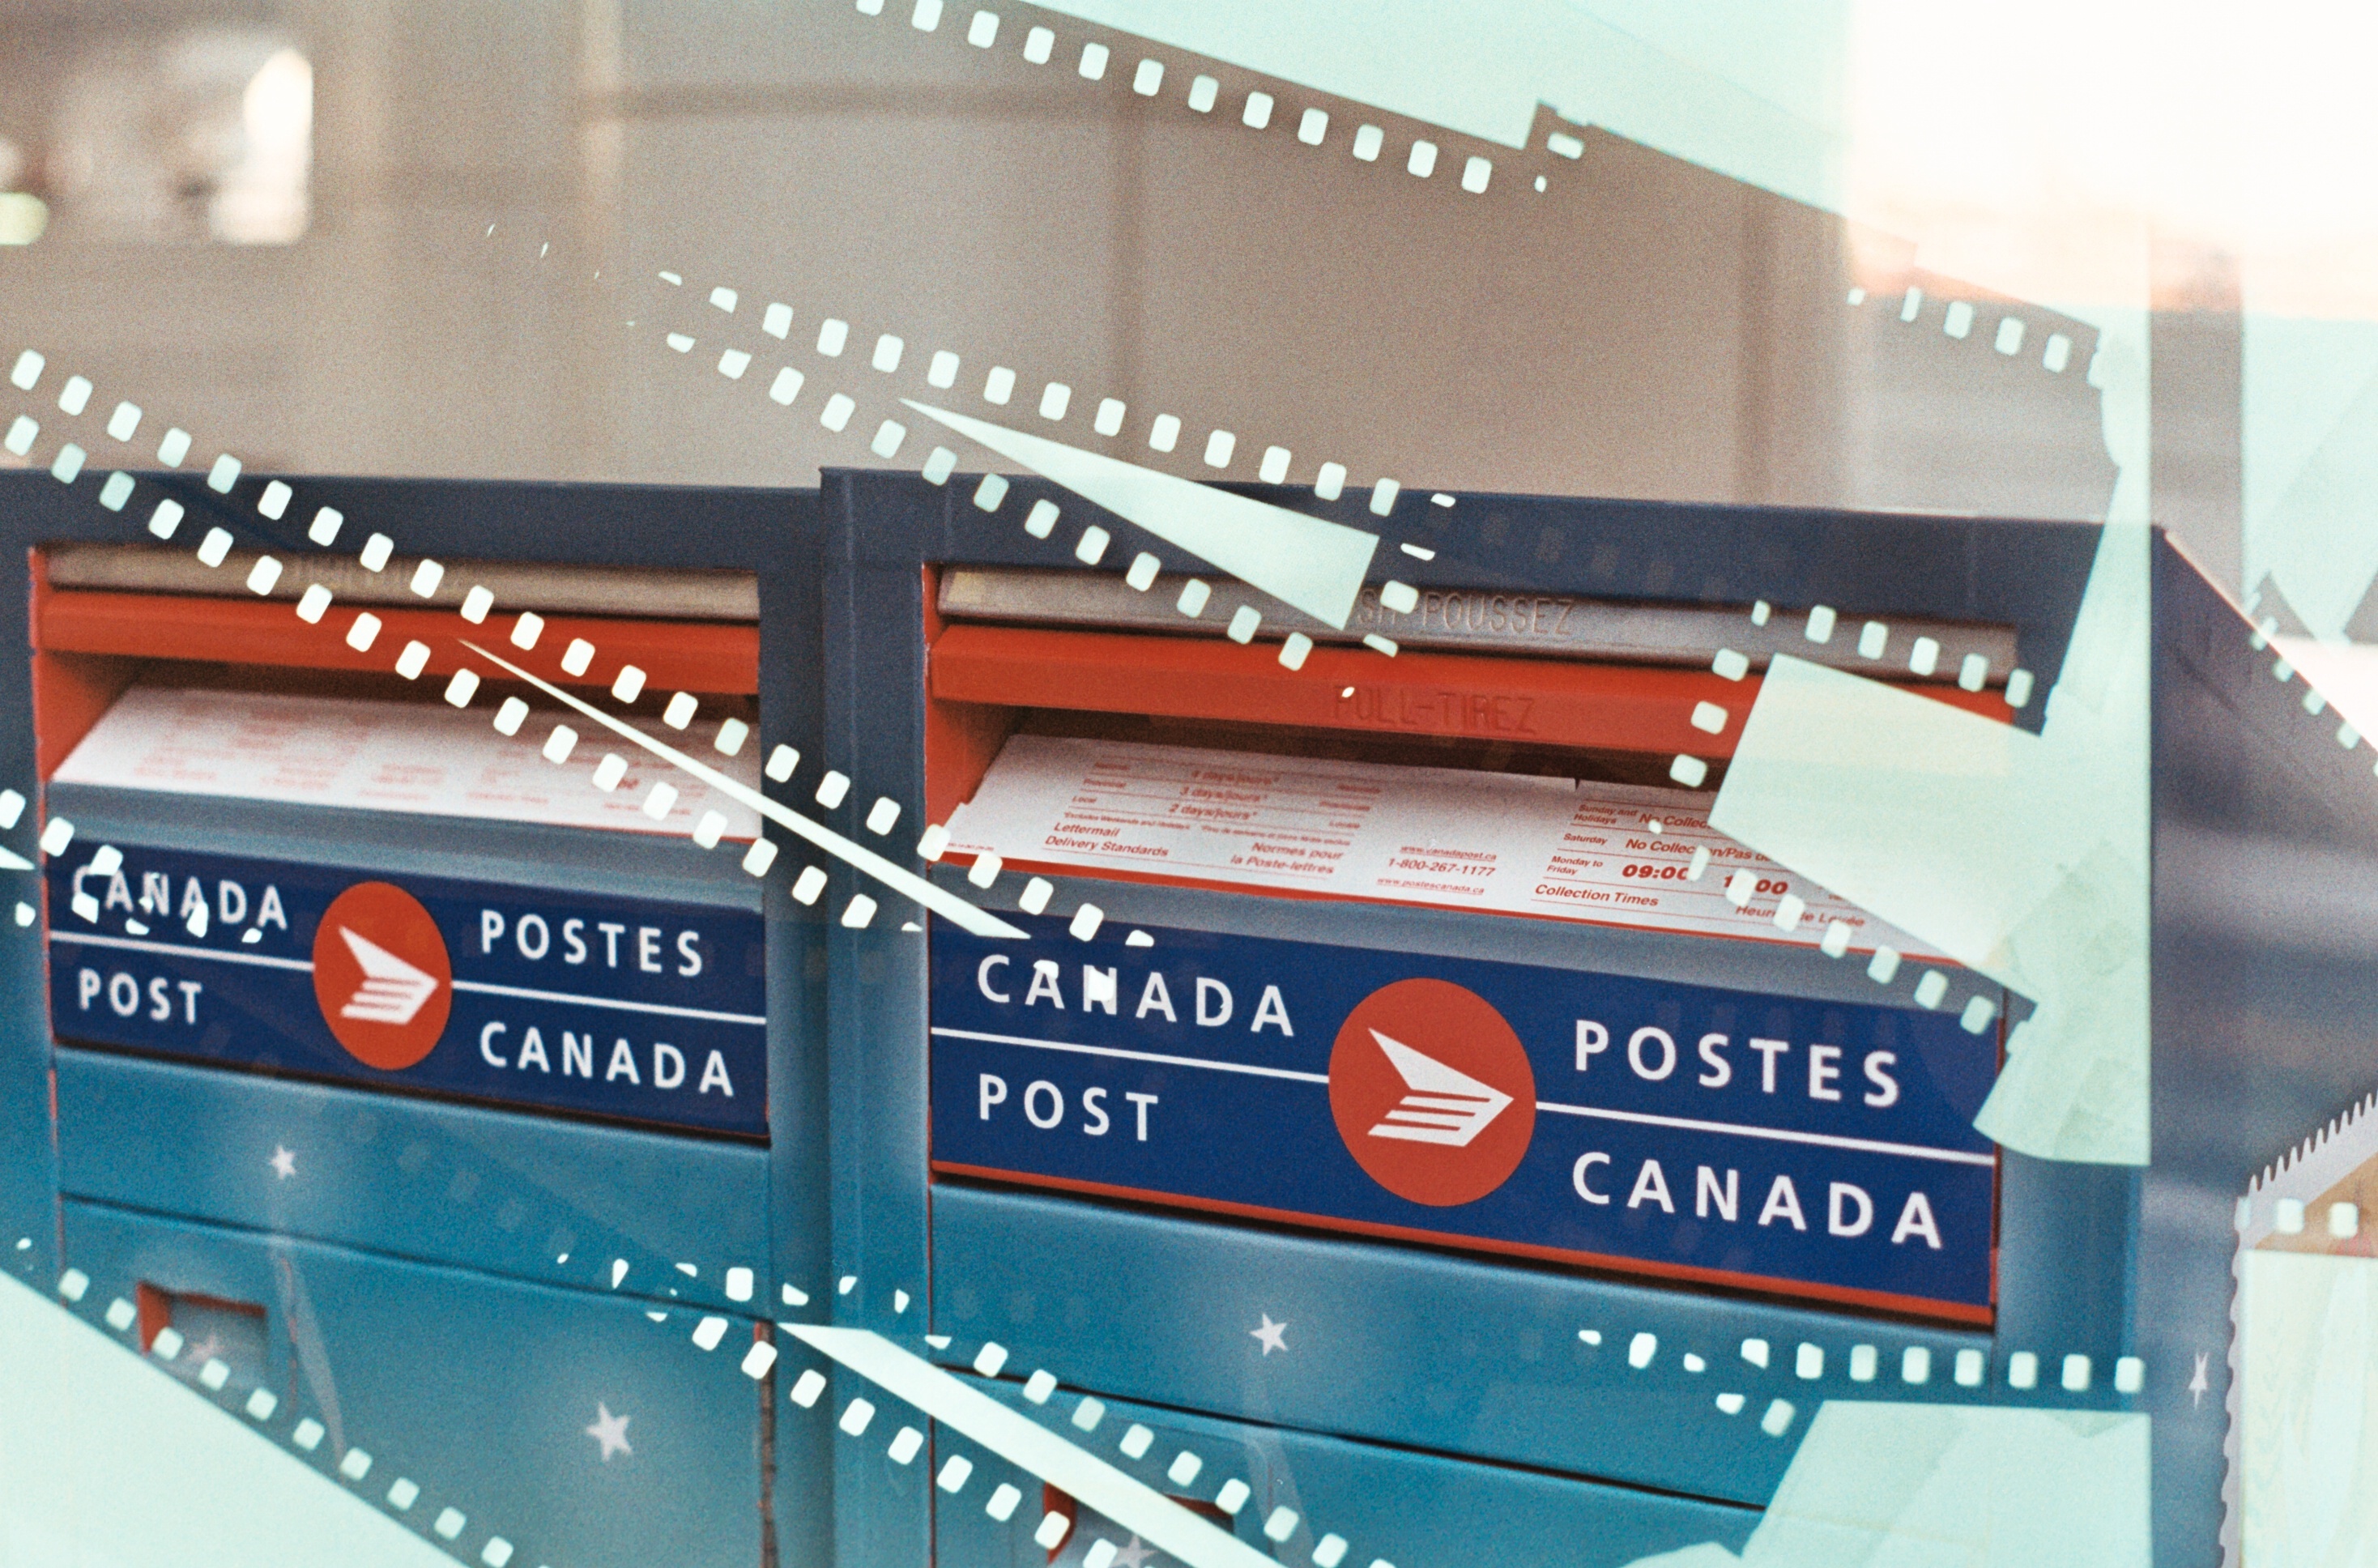
advertising, banner, signage, mailbox, mail, doubleexposure, k1000, sprockets, canadaplace, vancouverbc, canadapost, kodak200, kodakgold, automotive exterior, personal computer hardware